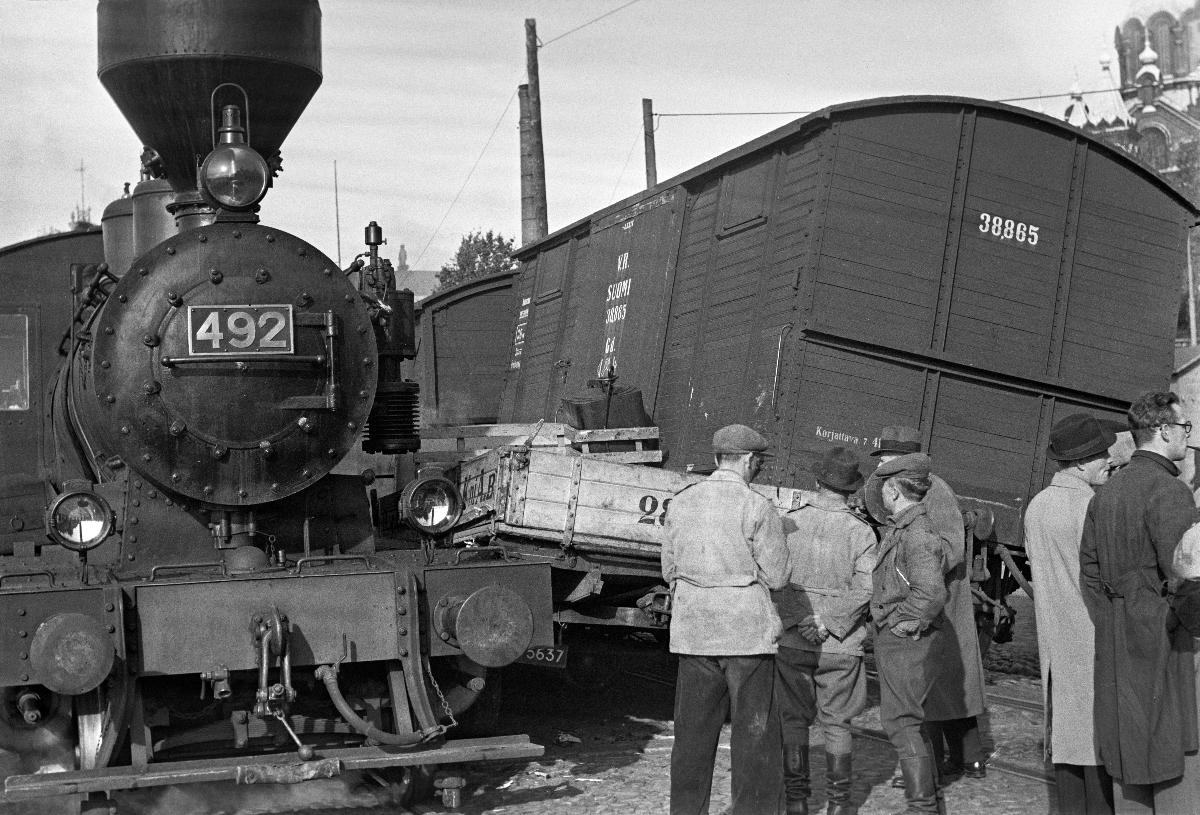
Liikenneonnettomuus Helsingissä
Trafikolycka i Helsingfors; Traffic accident in Helsinki
sisällön kuvaus: Kuorma-auton ja veturin yhteentörmäys Katajanokalla Helsingissä 30.9.1940. content description: A truck collided with a locomotive in Katajanokka Helsinki 30.9.1940. innehållsbeskrivning: En lastbil kolliderade med ett lokomotiv på Skatudden i Helsingfors 30.9.1940.
Kuvaaja: Sundström, Hugo, kuvaaja
Vuosi: 1940
Paikka: Suomi, Uusimaa, Helsinki
Aiheet: HBL; junat; junanvaunut; höyryveturit; liikenneonnettomuudet; kuorma-autot; trains; railway wagons; steam locomotives; traffic accidents; accidents; collisions; train accidents; coaches; steam engines; engines; lorries; tåg; tågvagnar; ånglok; trafikolyckor; olyckor; tågolyckor; kollisioner; vagnar; lok; lastbilar